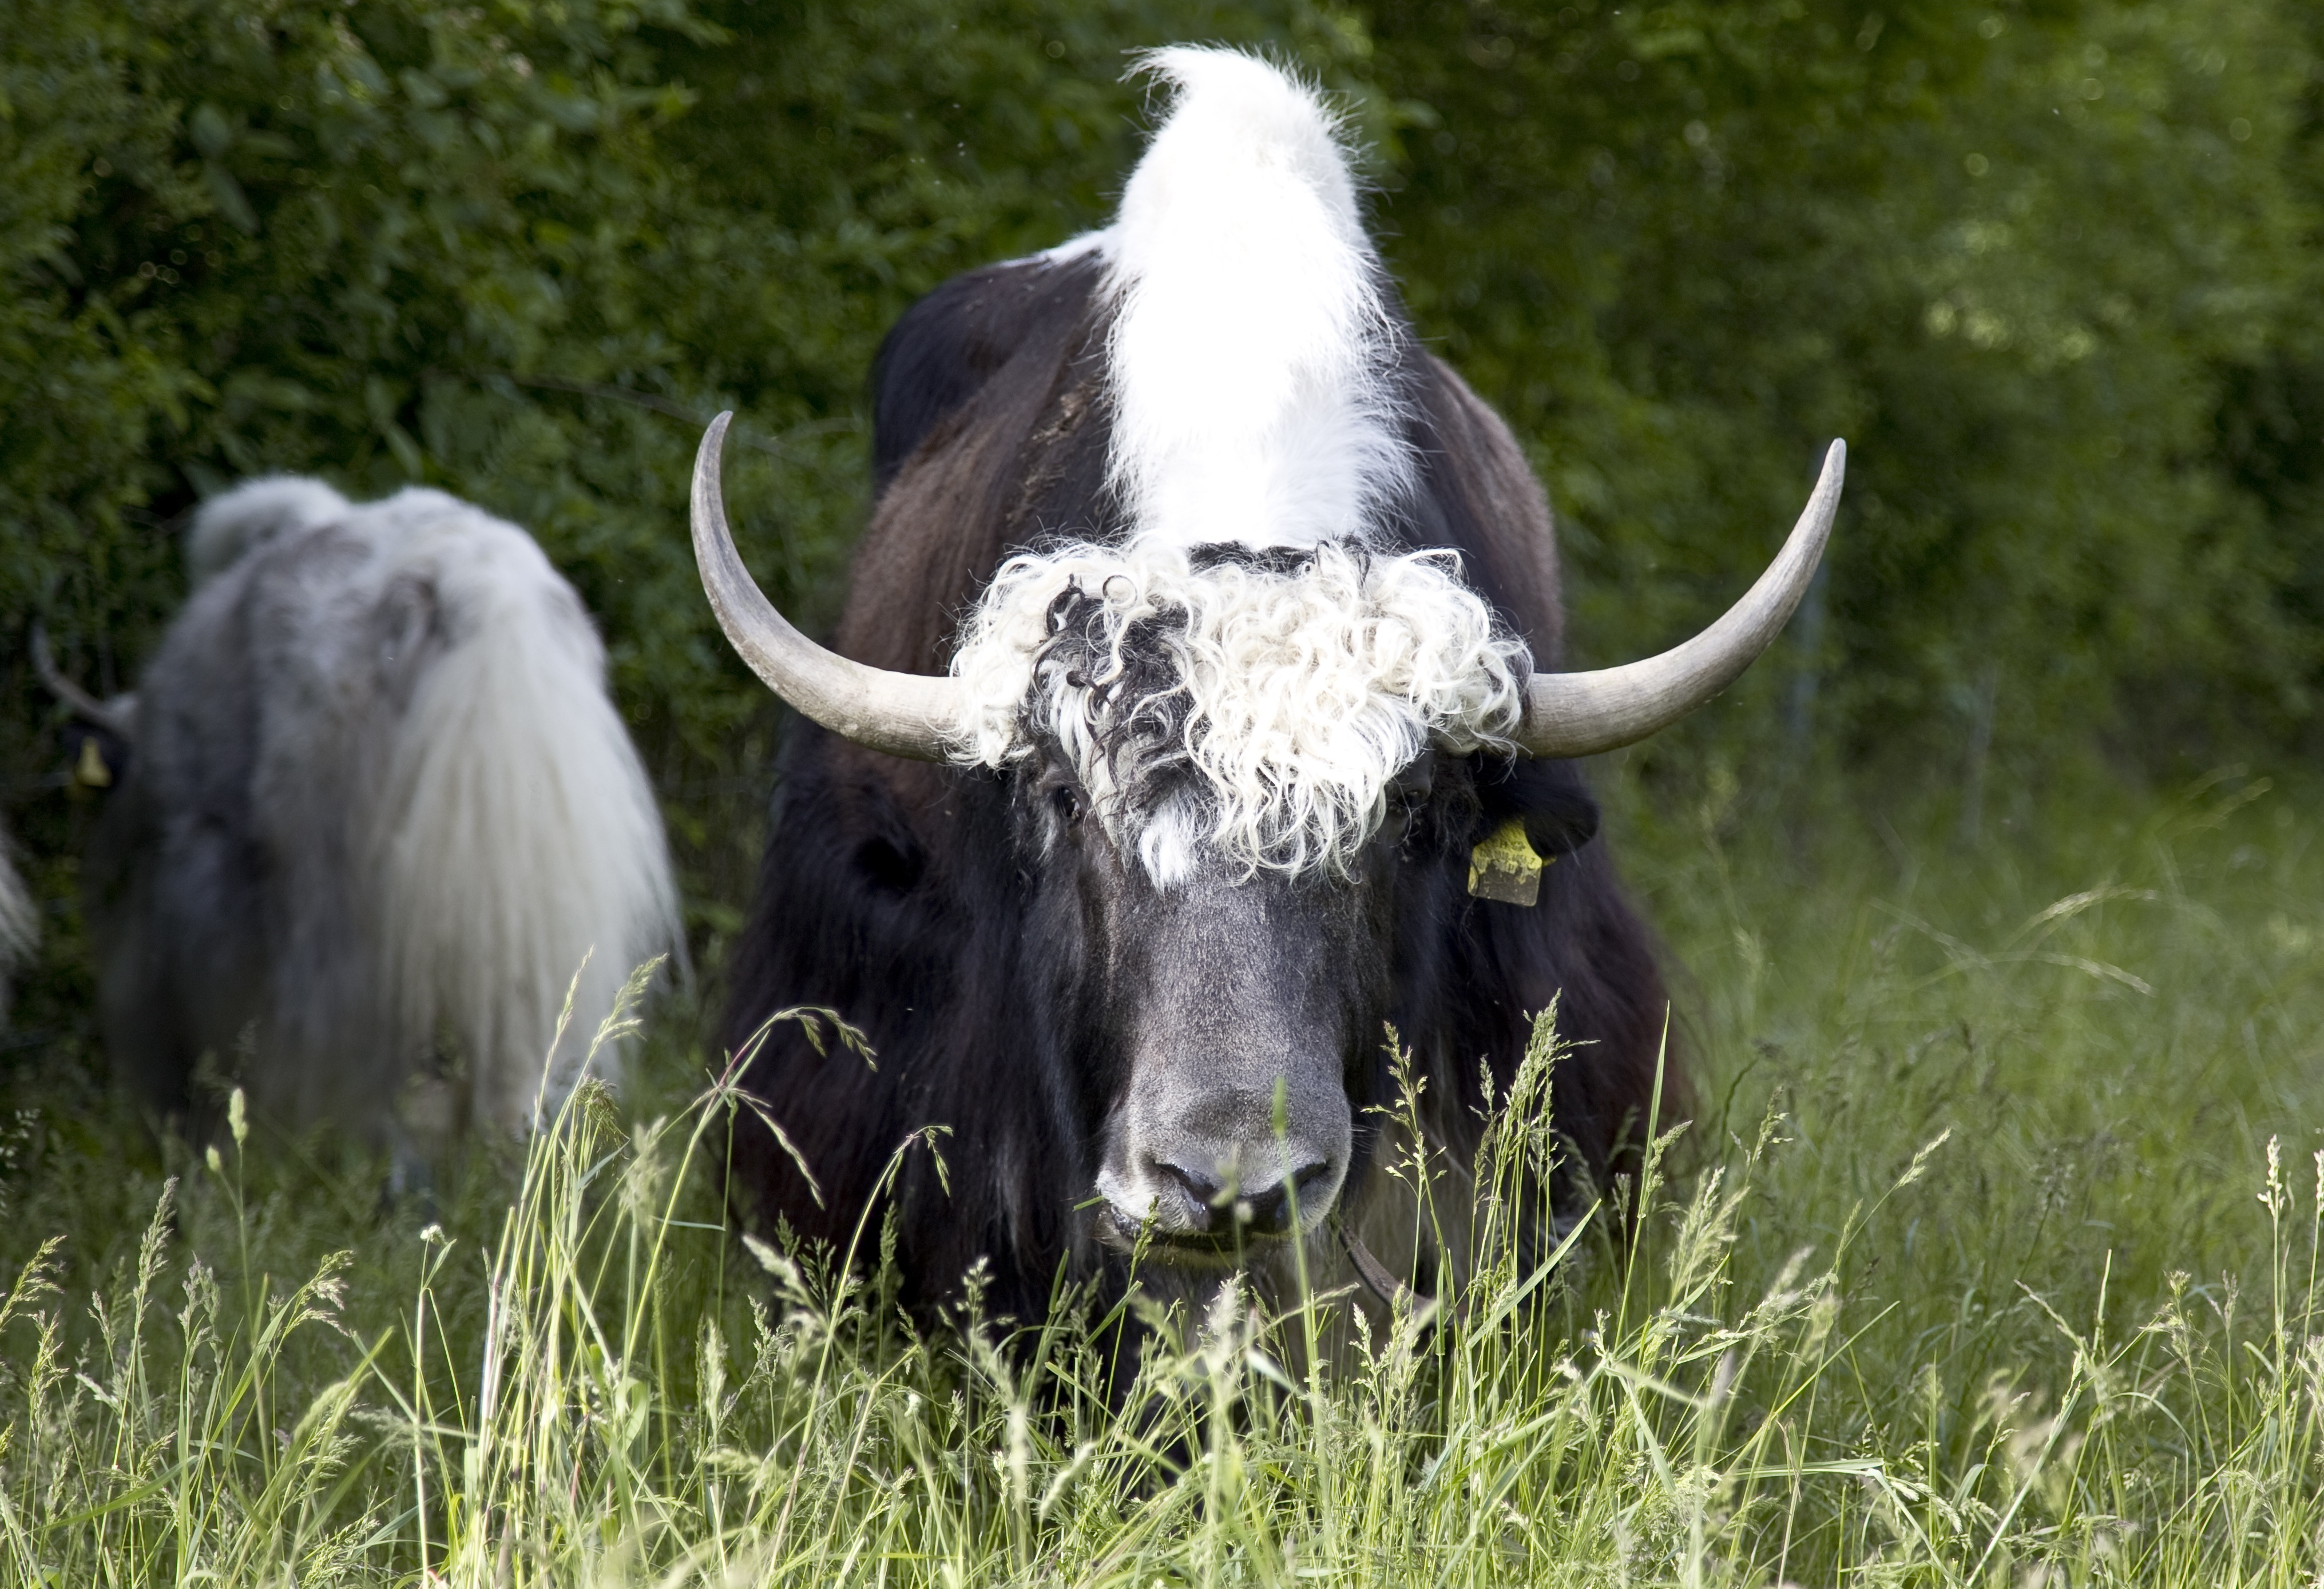
grass, field, meadow, wildlife, horn, cattle, pasture, grazing, livestock, mammal, agriculture, beef, fauna, bull, grassland, vertebrate, switzerland, yak, ruminant, water buffalo, dairy cow, cattle like mammal, cow goat family, muskox, texas longhorn